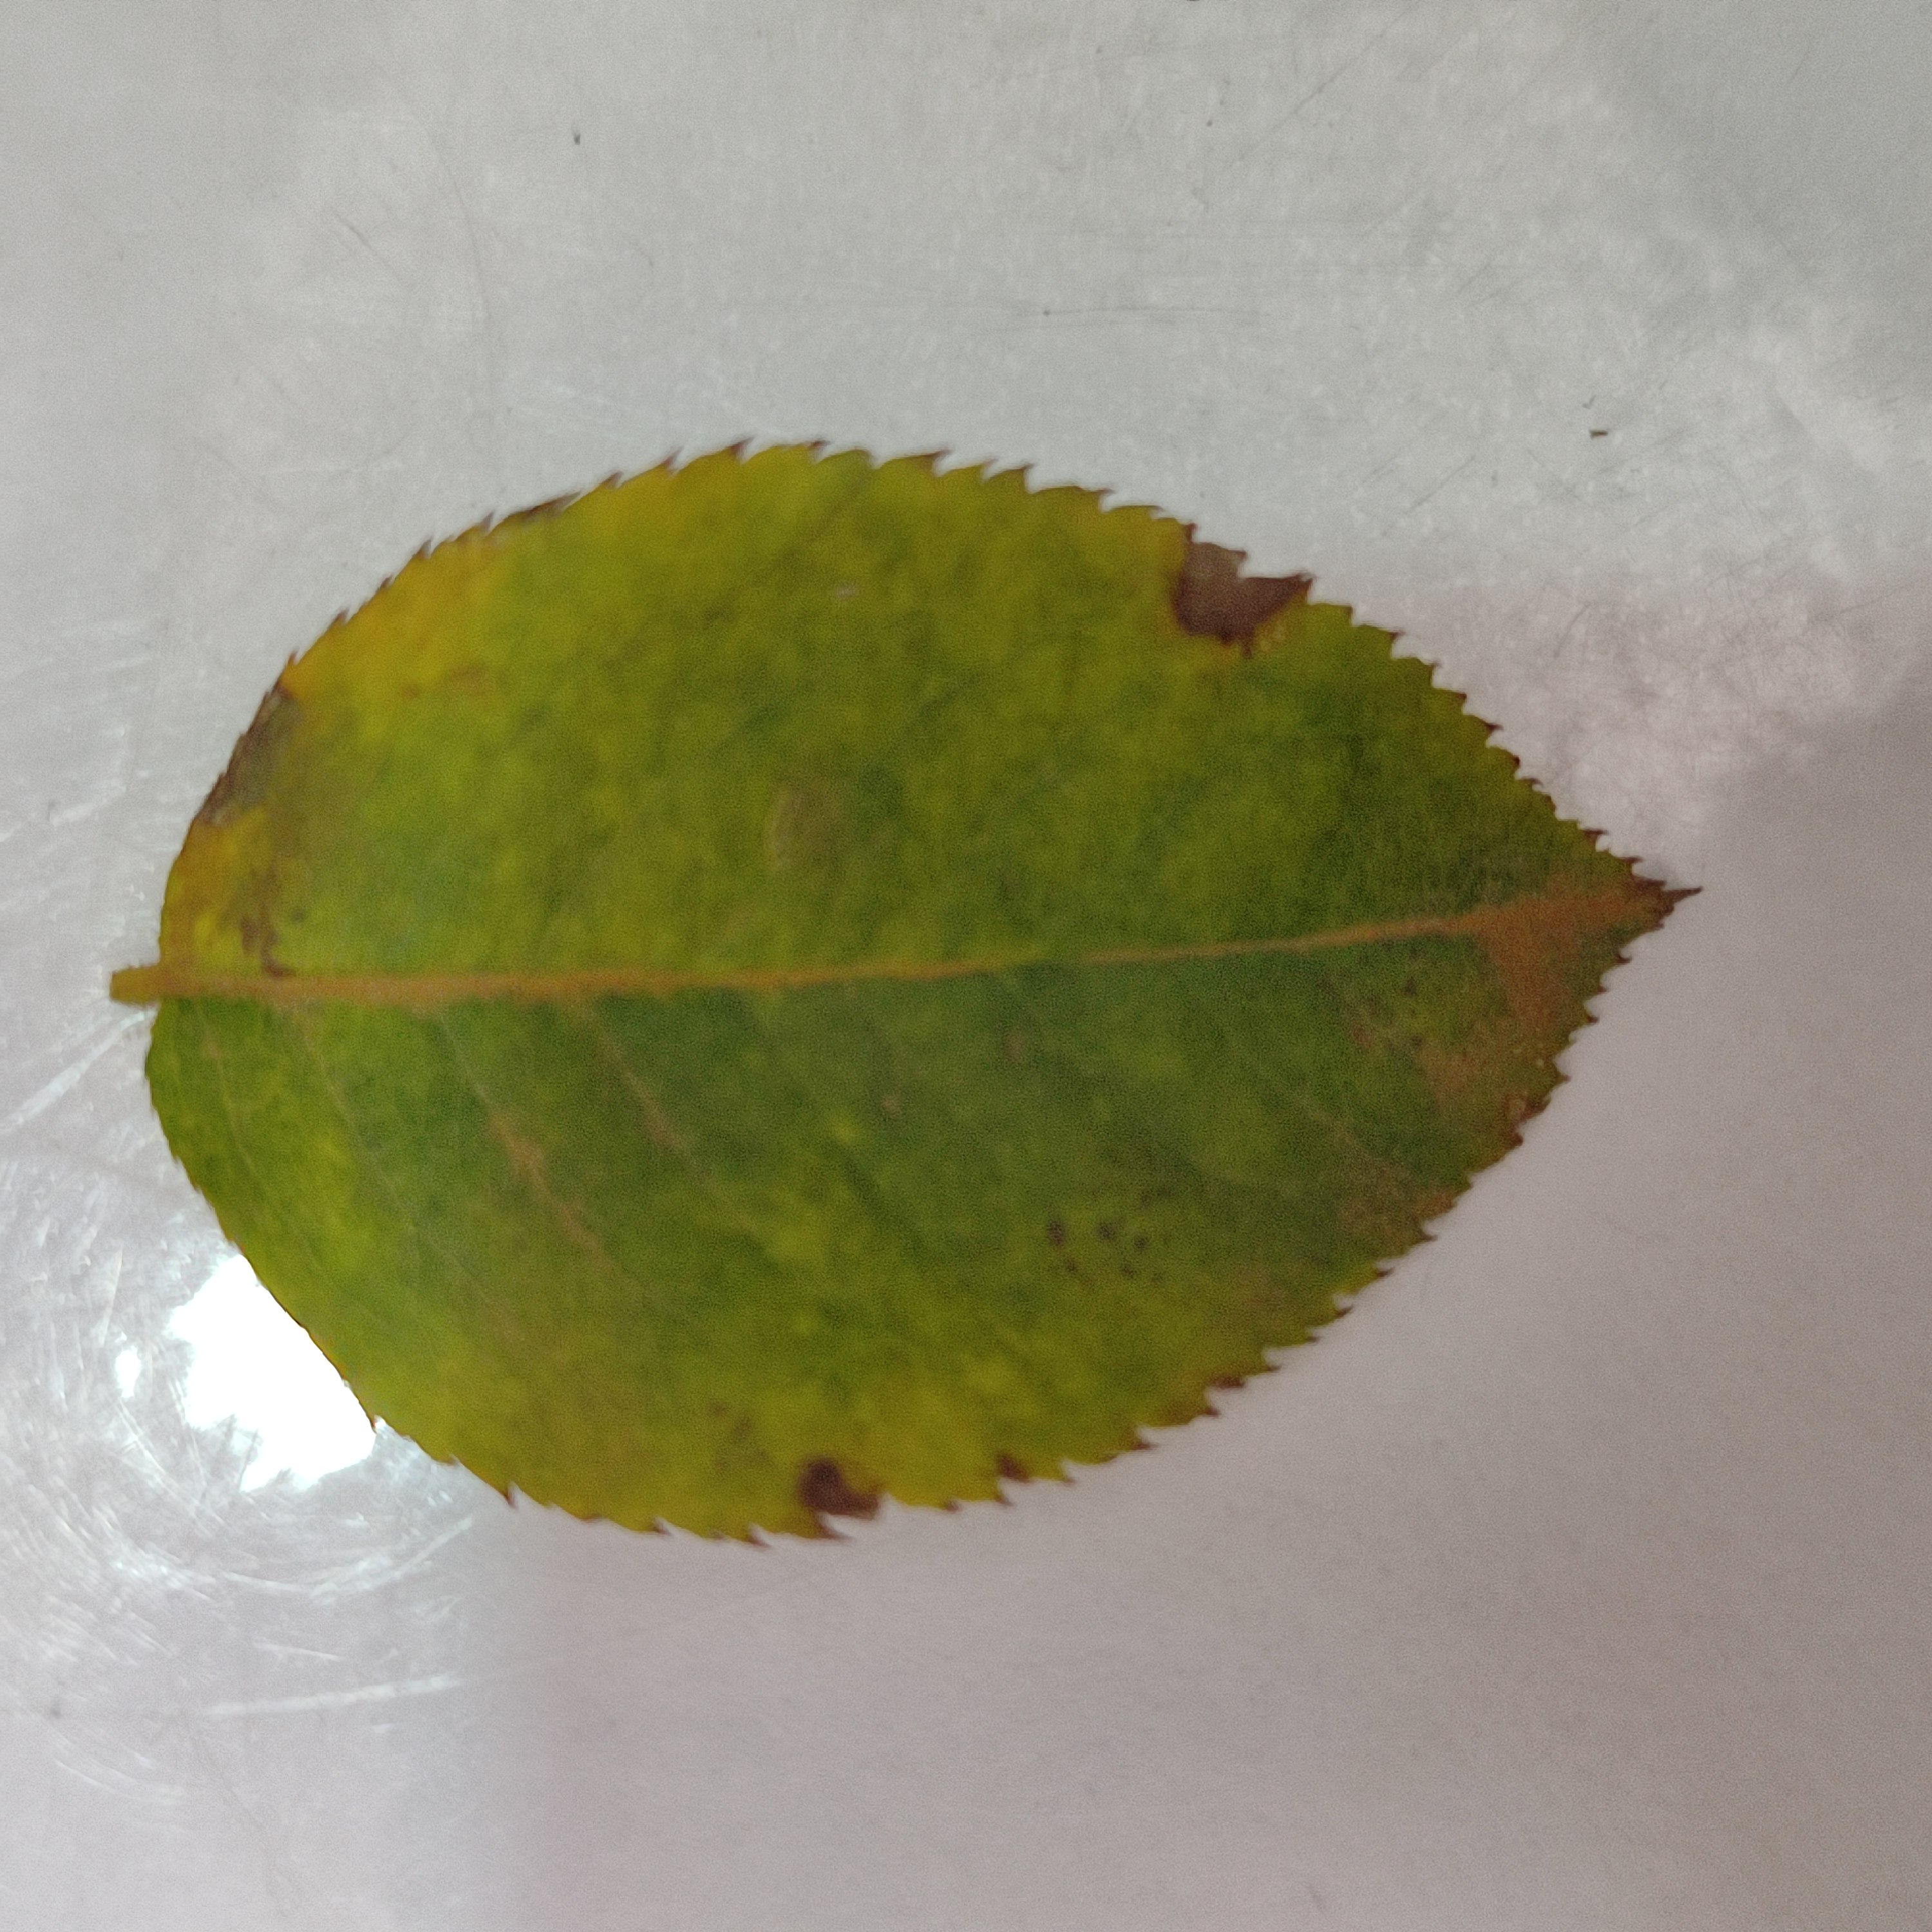
Label: Yellow Mosaic Virus